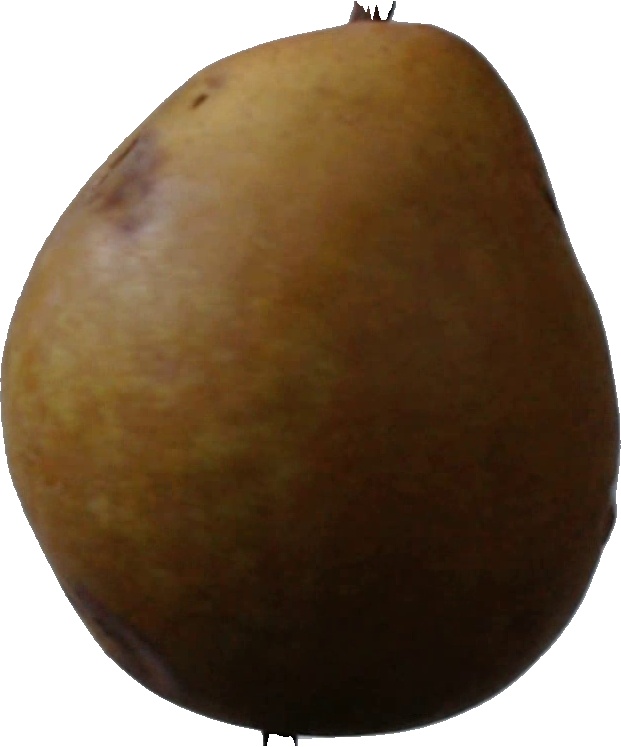
Label: pear_3